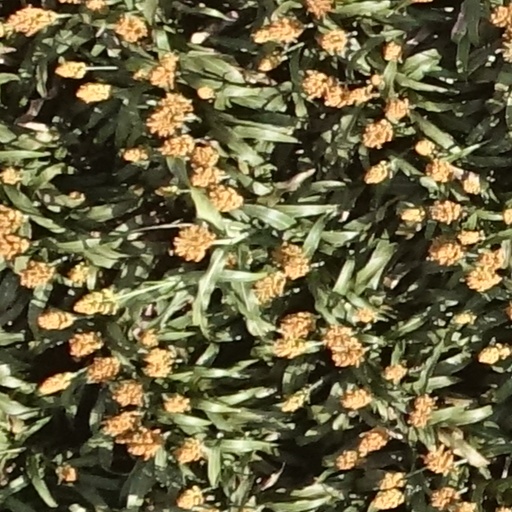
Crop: sorghum